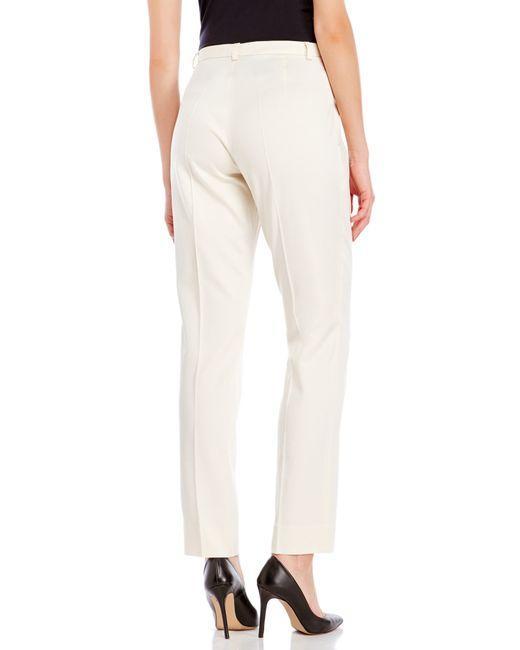
Damenhose in weißer Farbe und einfarbigem Stoff